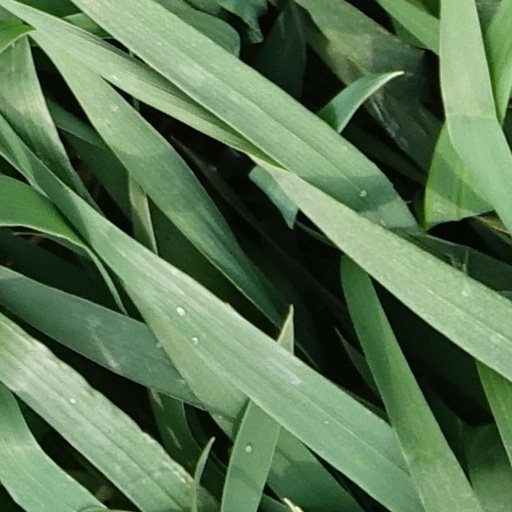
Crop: wheat